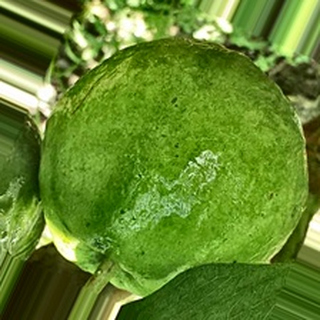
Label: healthy_guava